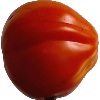
Label: Tomato 1